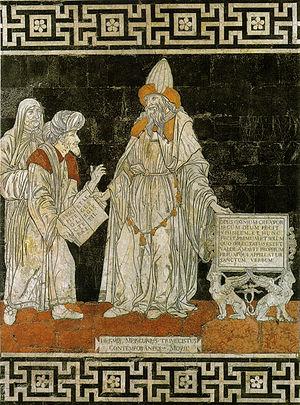
Giovanni di Stefano est un sculpteur et peintre italien.
Le pavement du Duomo de Sienne est un des exemples les plus étendus et les plus appréciés d'un ensemble de marqueteries de marbre, un projet décoratif qui s'est étalé sur six siècles, du XIVᵉ au XIXᵉ siècle. Comme la construction de la cathédrale, l'histoire du pavement se mêle étroitement à celle de la cité et de l'école artistique siennoise. Les Siennois n'ont d'ailleurs jamais lésiné, au cours des siècles, quant aux moyens mis en œuvre, d'abord pour sa création, puis pour sa préservation. Composé de plus de soixante scènes, il est généralement recouvert, dans les zones les plus fréquentées, par des feuilles de masonite, sauf une fois par an, pendant un mois environ, entre septembre et octobre.